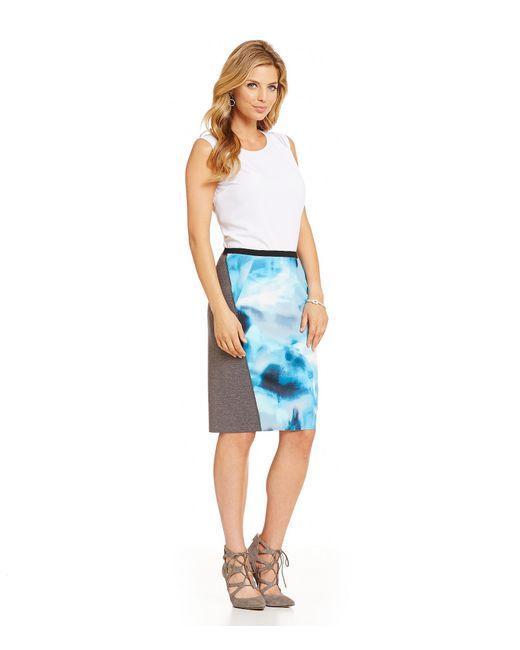
Ärmelloses weißes Top mit bedrucktem Rock für Damen